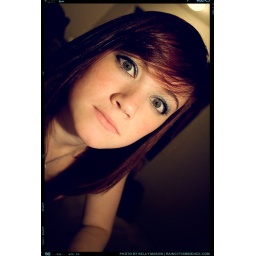
Day 136 - Lit by a crazy Ikea desk lamp